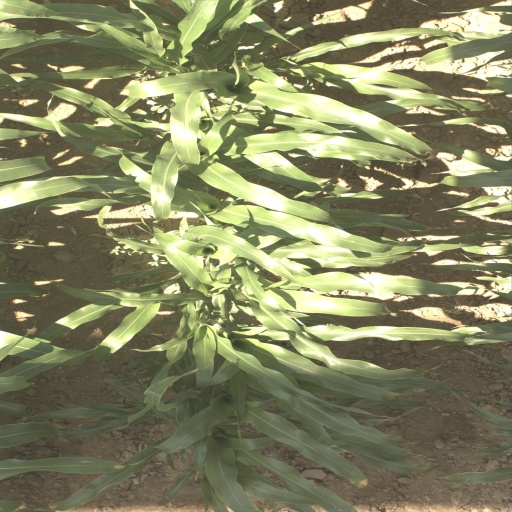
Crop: sorghum